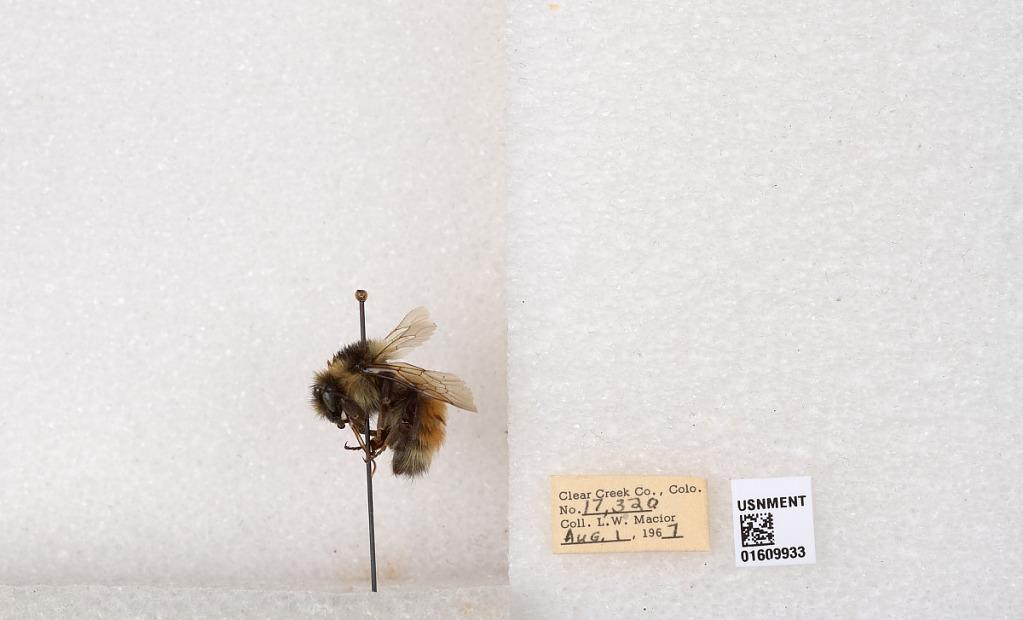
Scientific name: Bombus (Pyrobombus) sylvicola Kirby
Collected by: L. Macior
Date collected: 1967-8-1
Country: United States
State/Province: Colorado
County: Clear Creek
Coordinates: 39.6856, -105.645